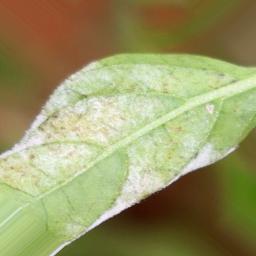
Label: powdery mildew